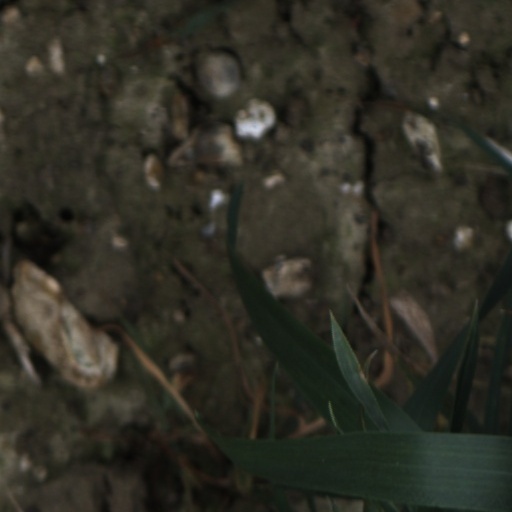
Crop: wheat